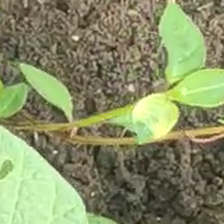
Weed species: Moti_dudhi(Euphorbia_geneculata_L)